Japoma Stadium

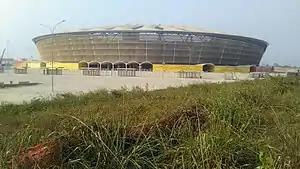
Exterior of the stadium

The Japoma Stadium is a 50,000-capacity all-seater multi-purpose stadium in Douala, Cameroon. It is part of a sports complex that also consists of an indoor arena for basketball, handball, futsal and volleyball, tennis courts and an 8-lane Olympic-size swimming pool, as well as conference and commercial centres, a hotel and a parking lot. The stadium also has an athletic track.